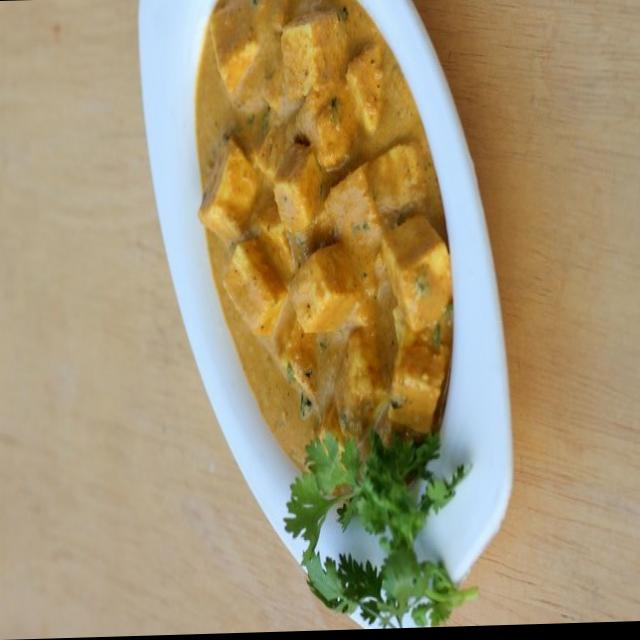
Dish: shahi_paneer